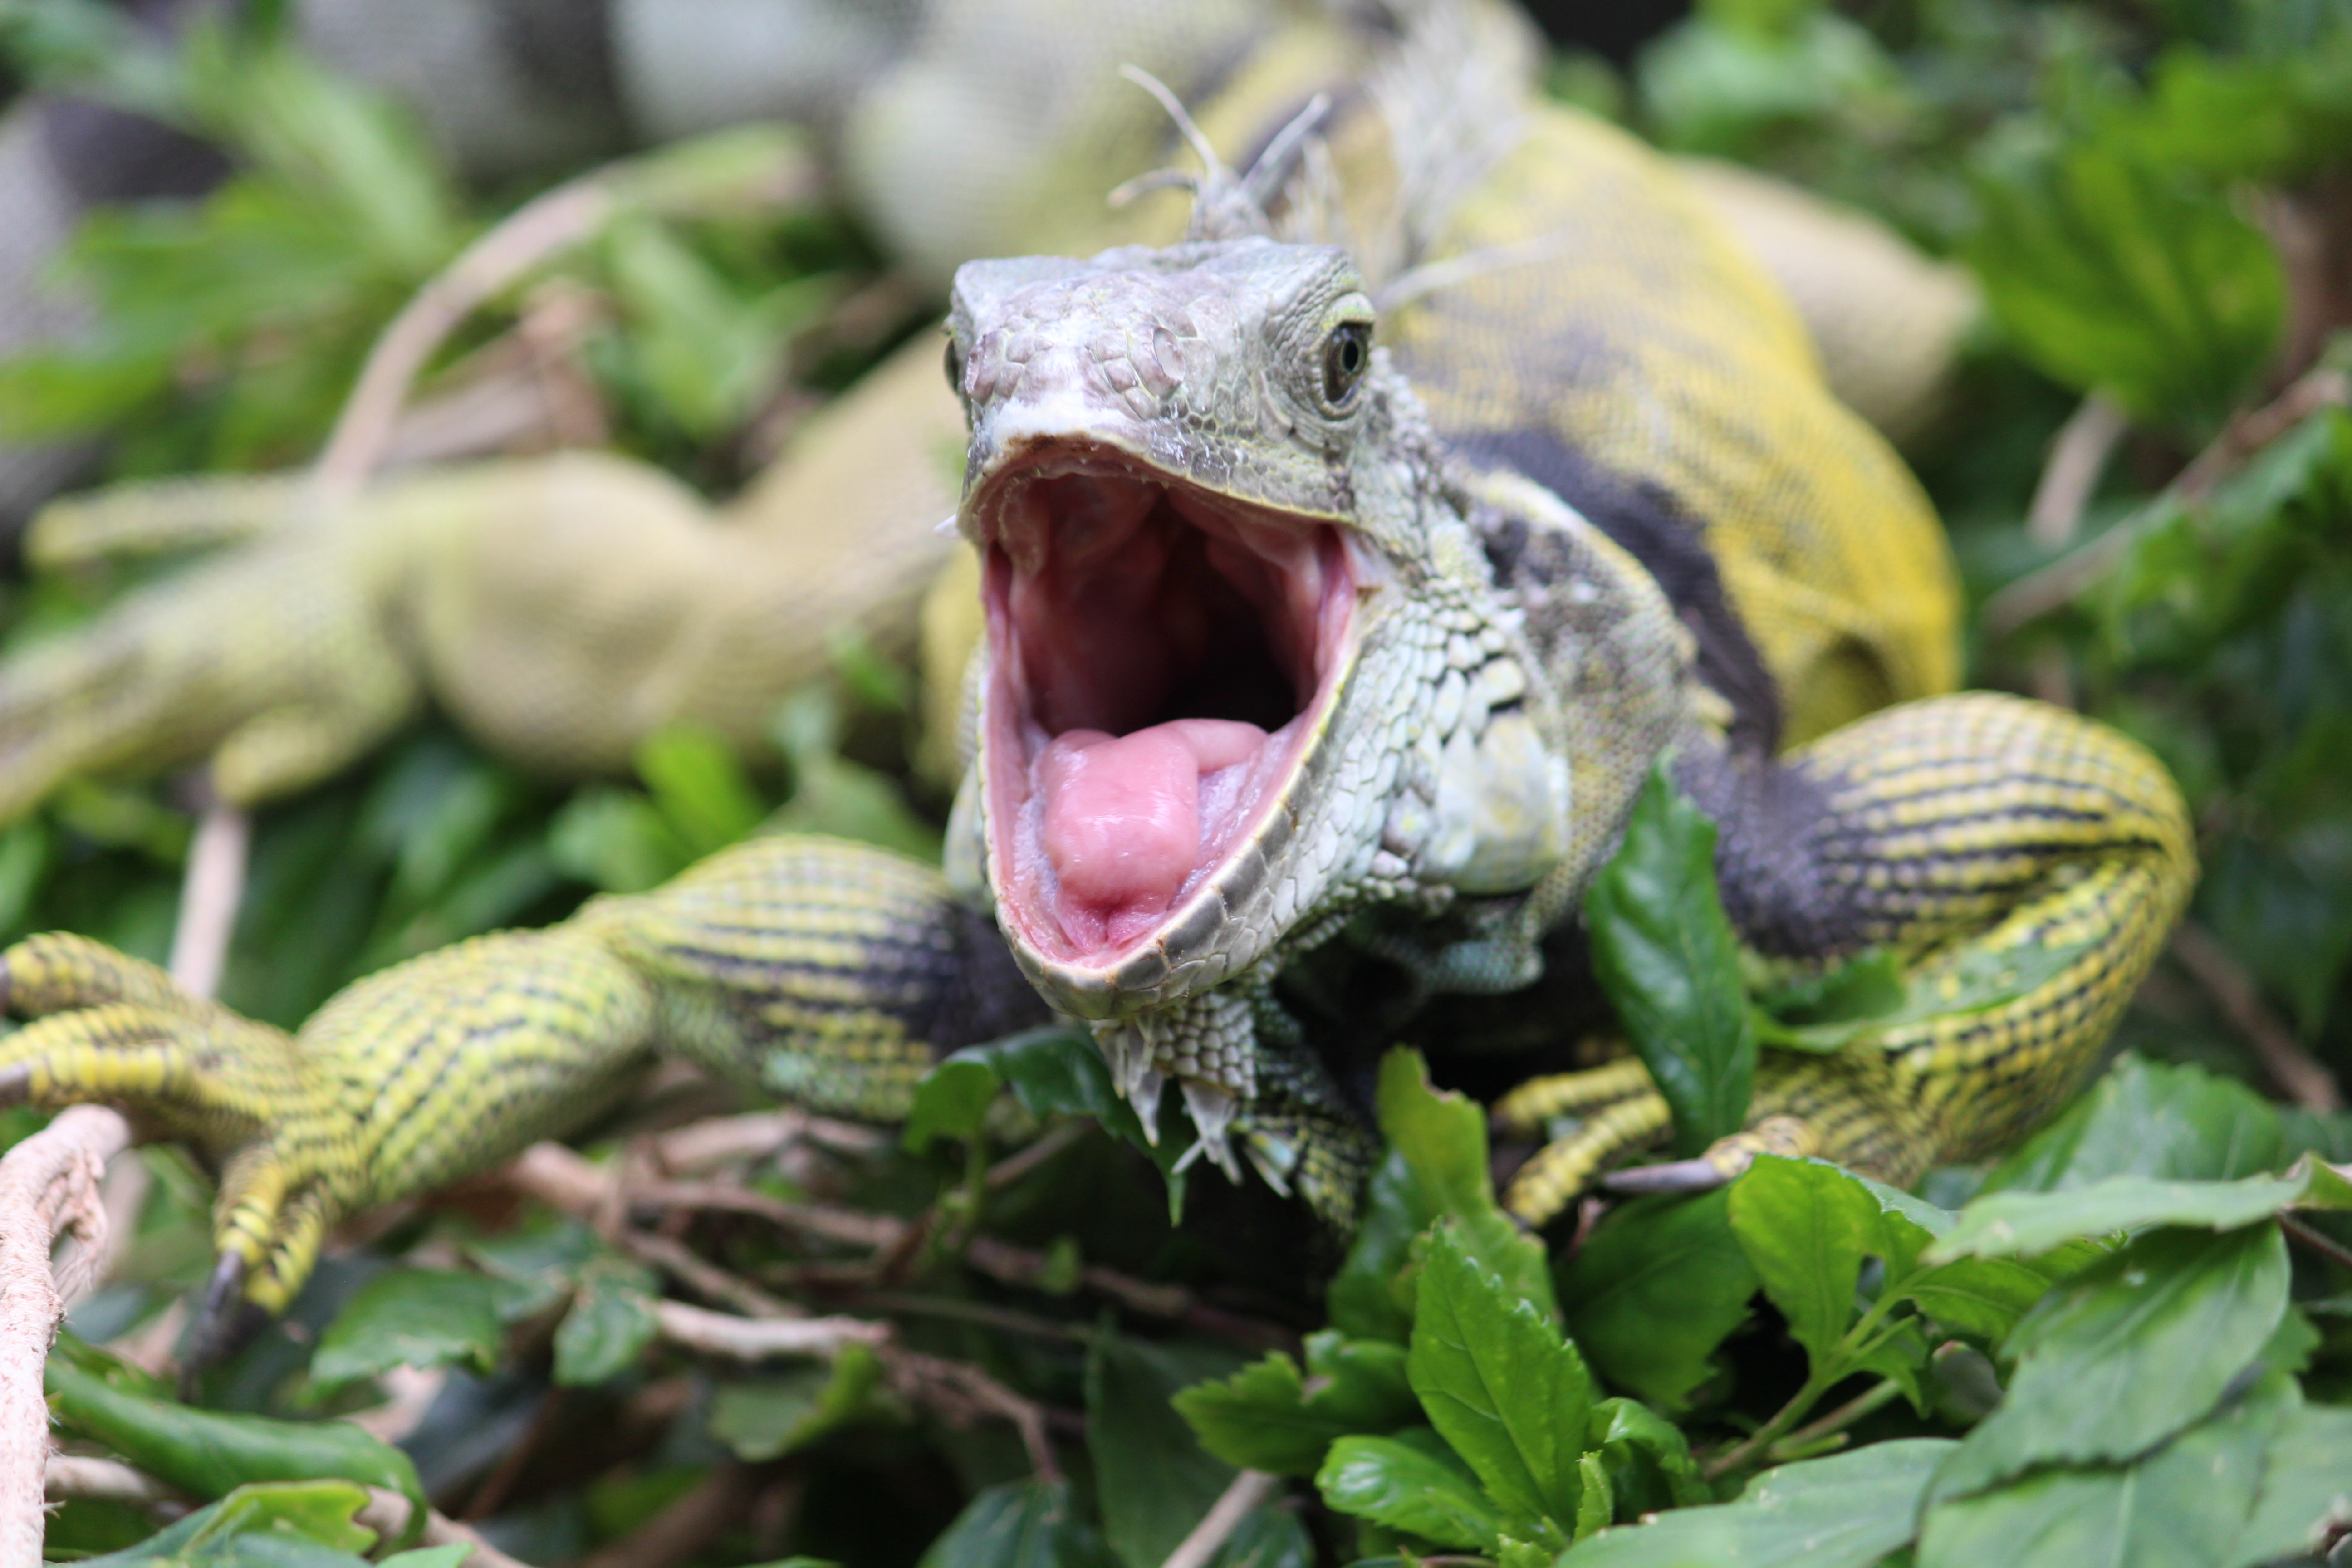
nature, flower, animal, wildlife, bush, foot, reptile, iguana, fauna, lizard, chameleon, head, tortoise, vertebrate, monster, tooth, iguania, dangerous, scare, threat, frightening, defend, urtier, museum of natural history, hiss, emydidae, scaled reptile, african chameleon